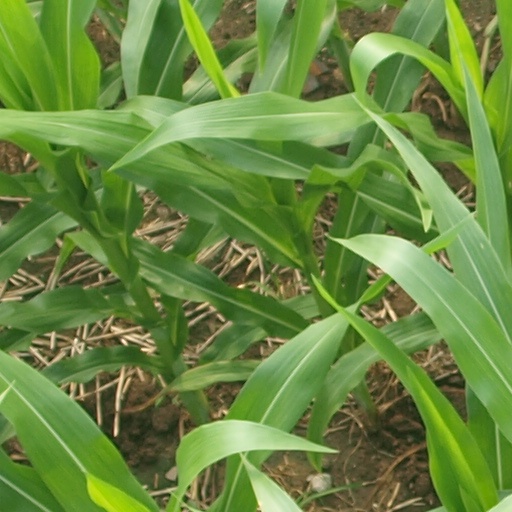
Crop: maize; corn